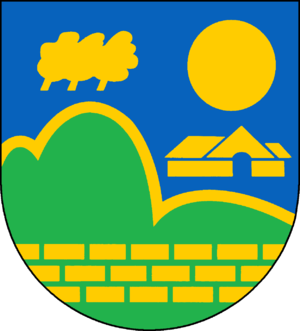
Sønnesbøl
Coat of arms of Sønnesbøl
Sønnesbøl eller Sönnebüll er en landsby og kommune i det nordlige Tyskland under Kreis Nordfriesland i delstaten Slesvig-Holsten. Byen ligger halvvejs mellem Husum og Nibøl i det vestlige Sydslesvig. Byen blev første gang nævnt 1462. På dansk findes også skrivemåden Sønnebøl.